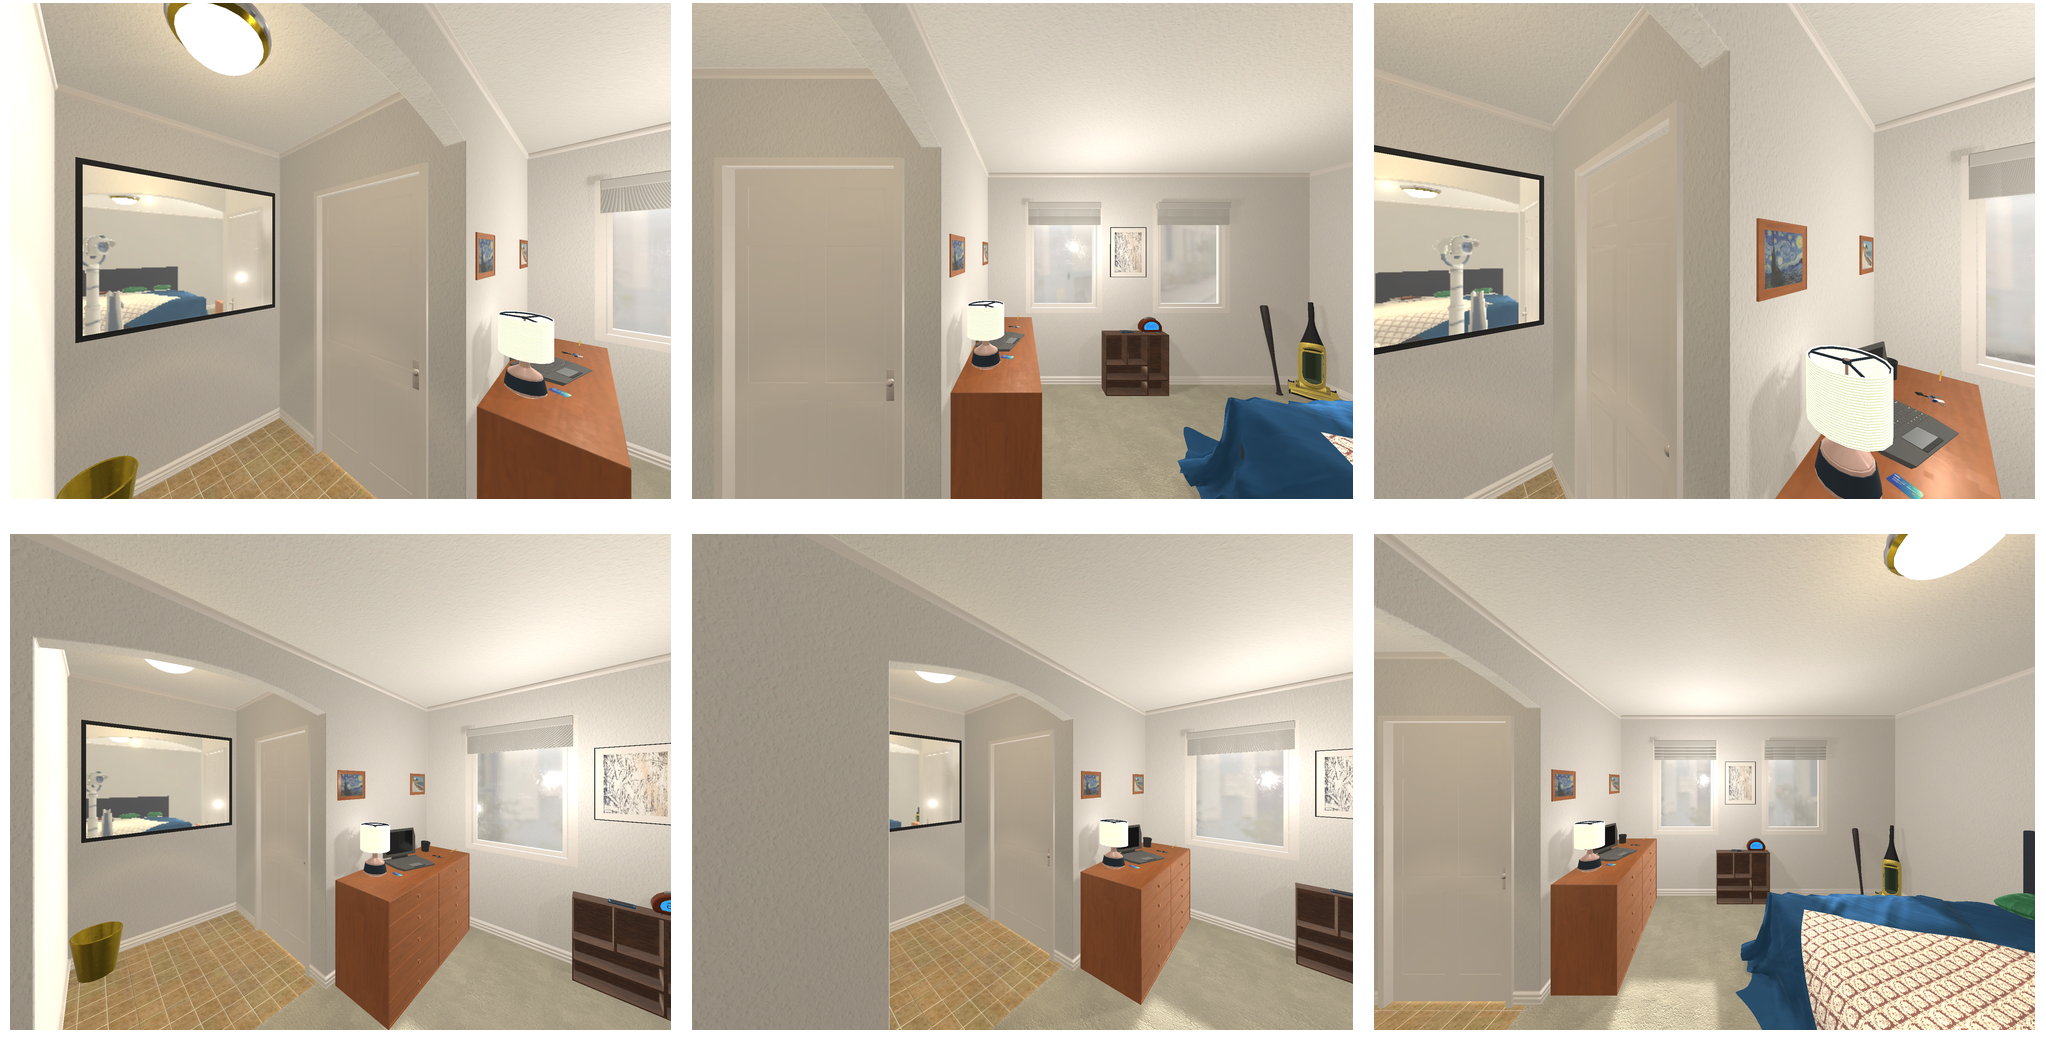Task instruction: Open the door.
Answer: {"task_instruction": "Open the door.", "nodes": ["handle", "door"], "edges": [{"functional_relationship": "openorclose", "object1": "handle", "object2": "door", "spatial_relations": ["in_front_of", "right_of", "lower_than"], "is_touching": true}], "action_type": "pull", "function_type": "open_close_control"}